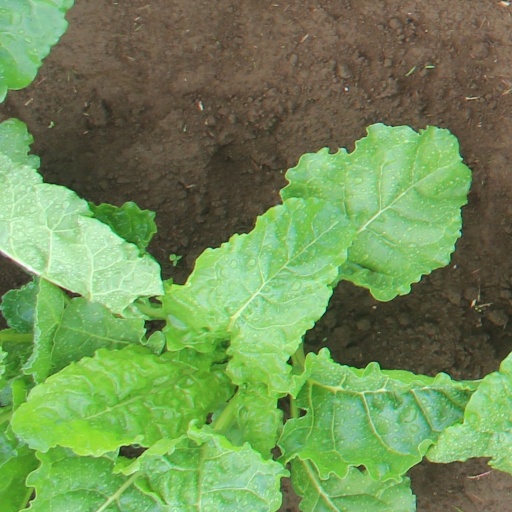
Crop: sugar beet